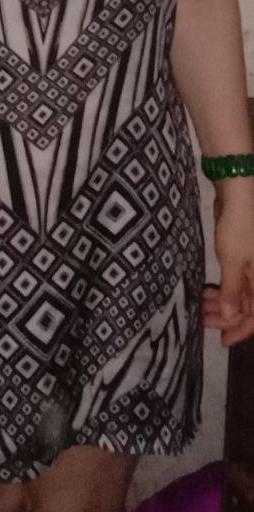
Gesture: no_gesture